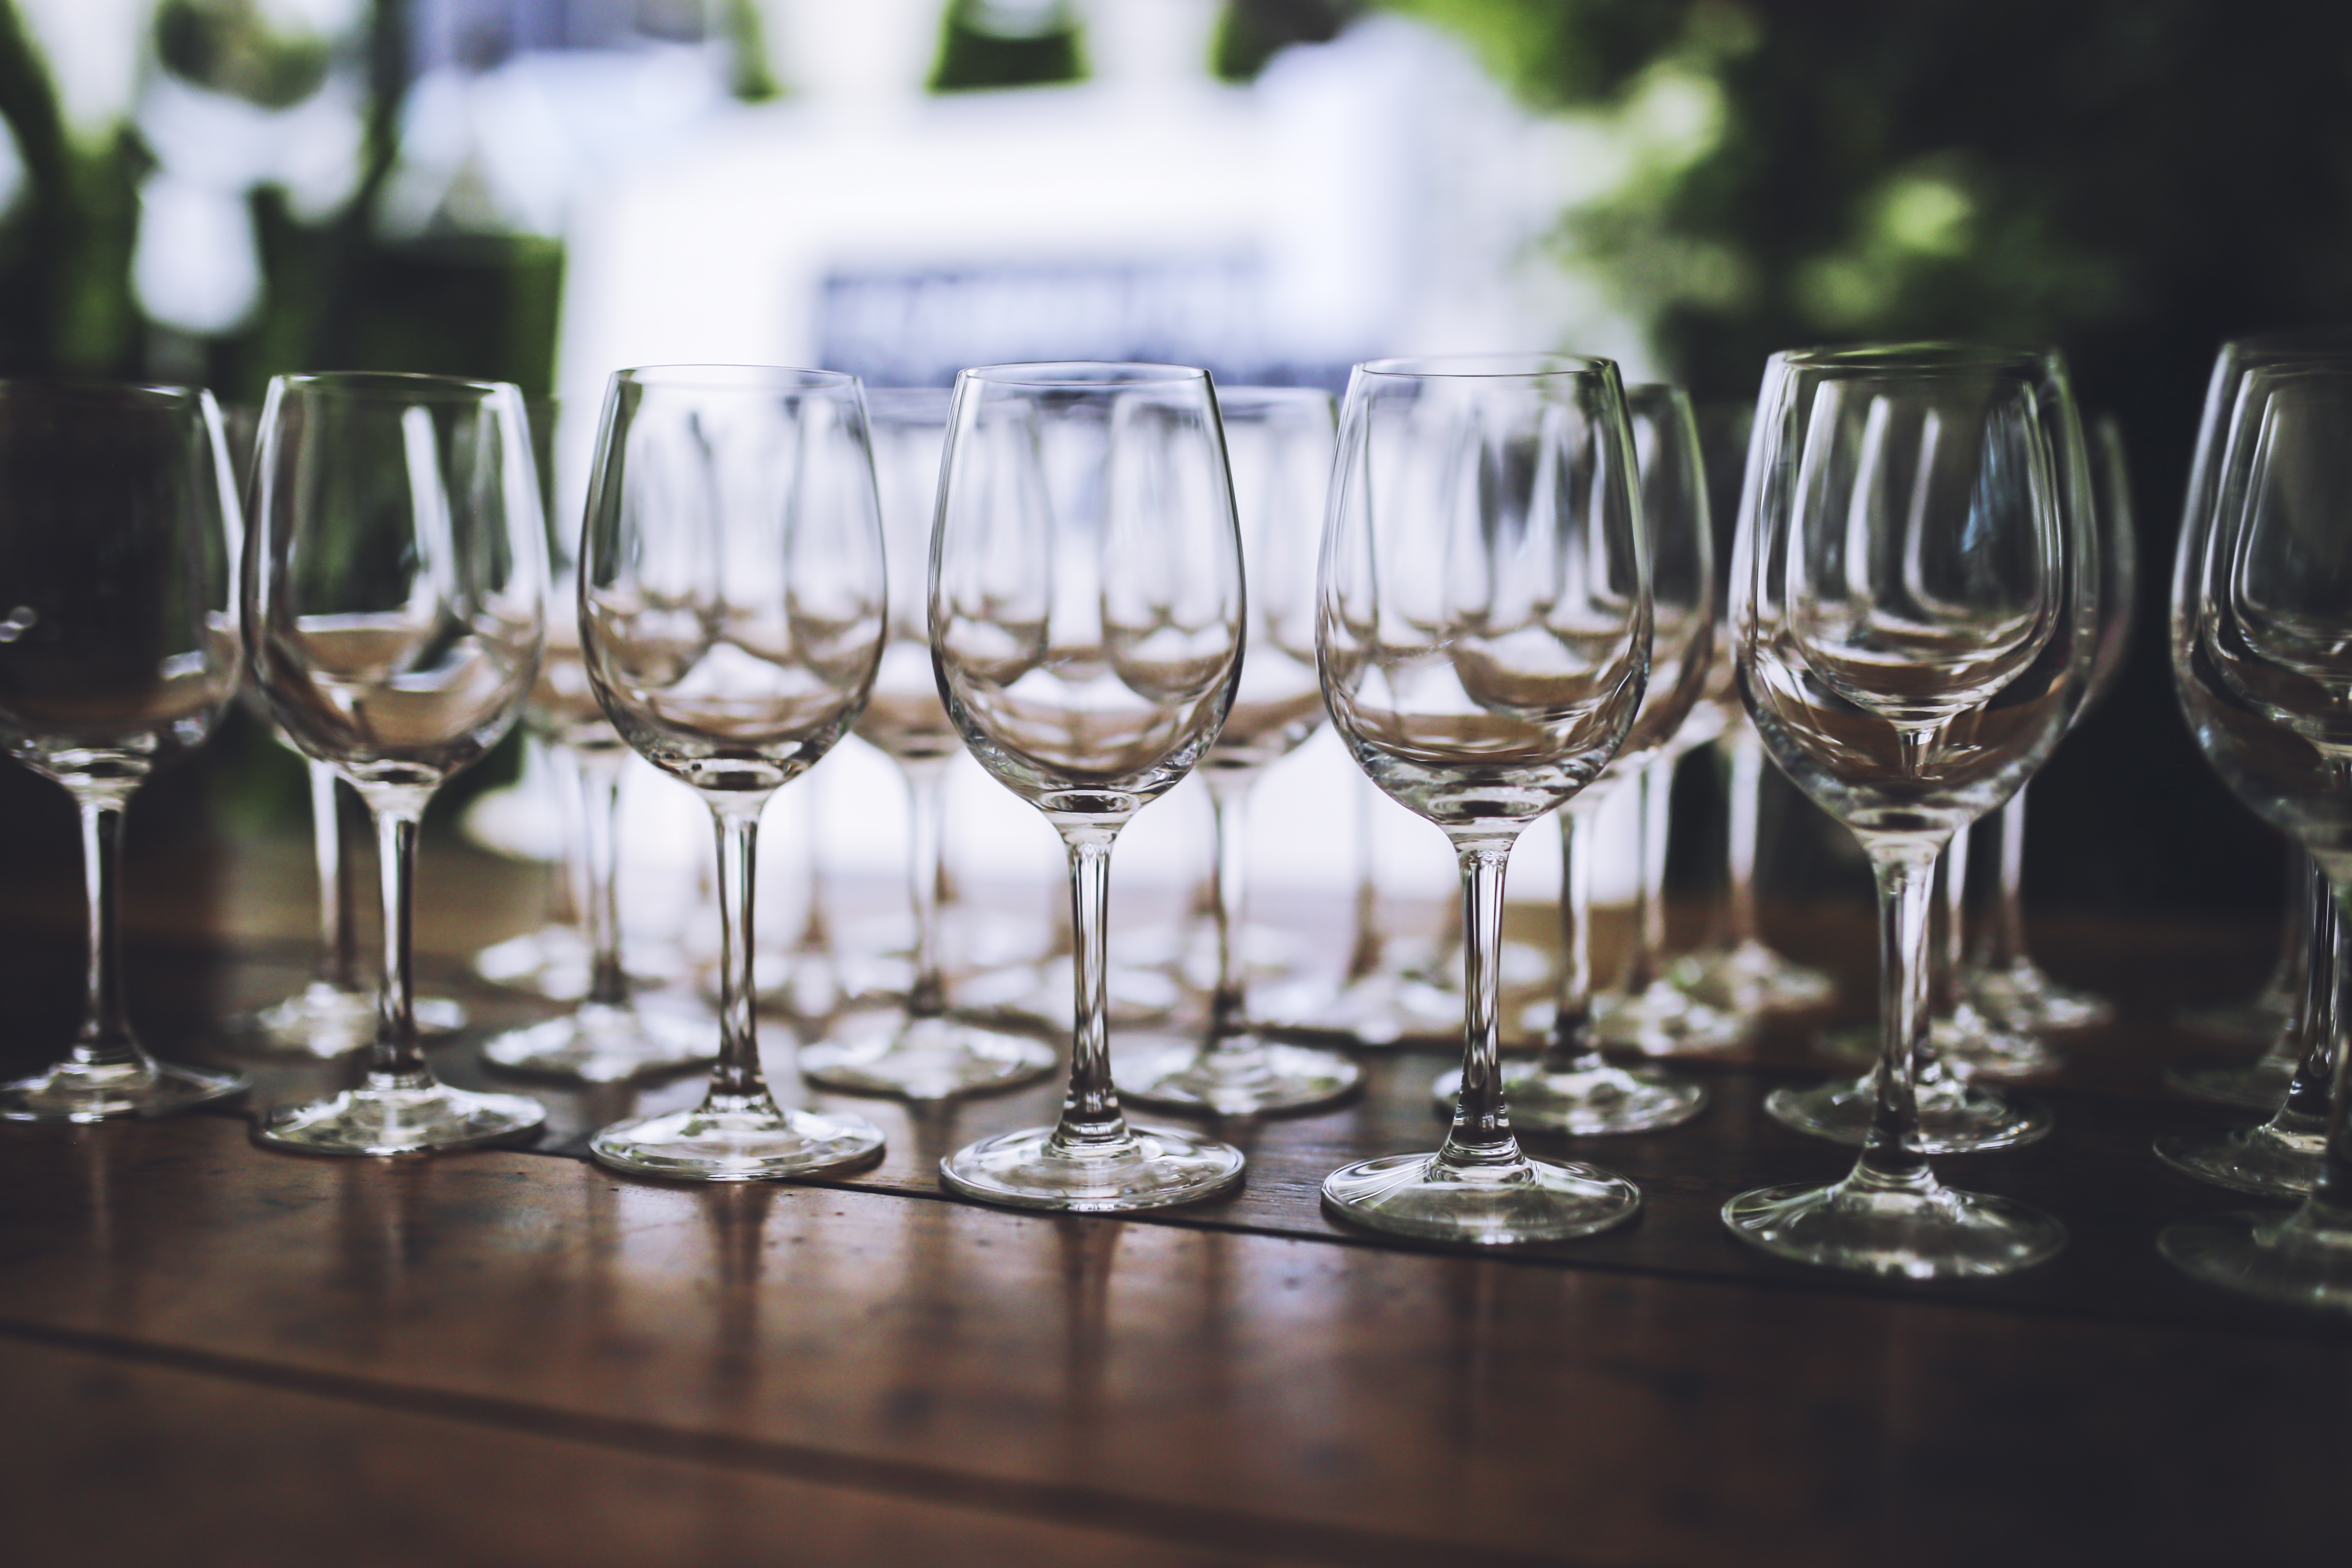
wine, glass, restaurant, meal, drink, alcohol, wine glass, glasses, dinner, stemware, centrepiece, drinkware, white glass, passel